Carrie Hamilton

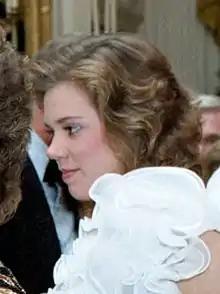
Hamilton at the White House in 1983

Carrie Louise Hamilton (December 5, 1963 – January 20, 2002) was an American actress, playwright and singer. Hamilton was a daughter of comedian Carol Burnett and producer Joe Hamilton. She was the elder sister of actress Jody Hamilton and singer-producer Erin Hamilton.